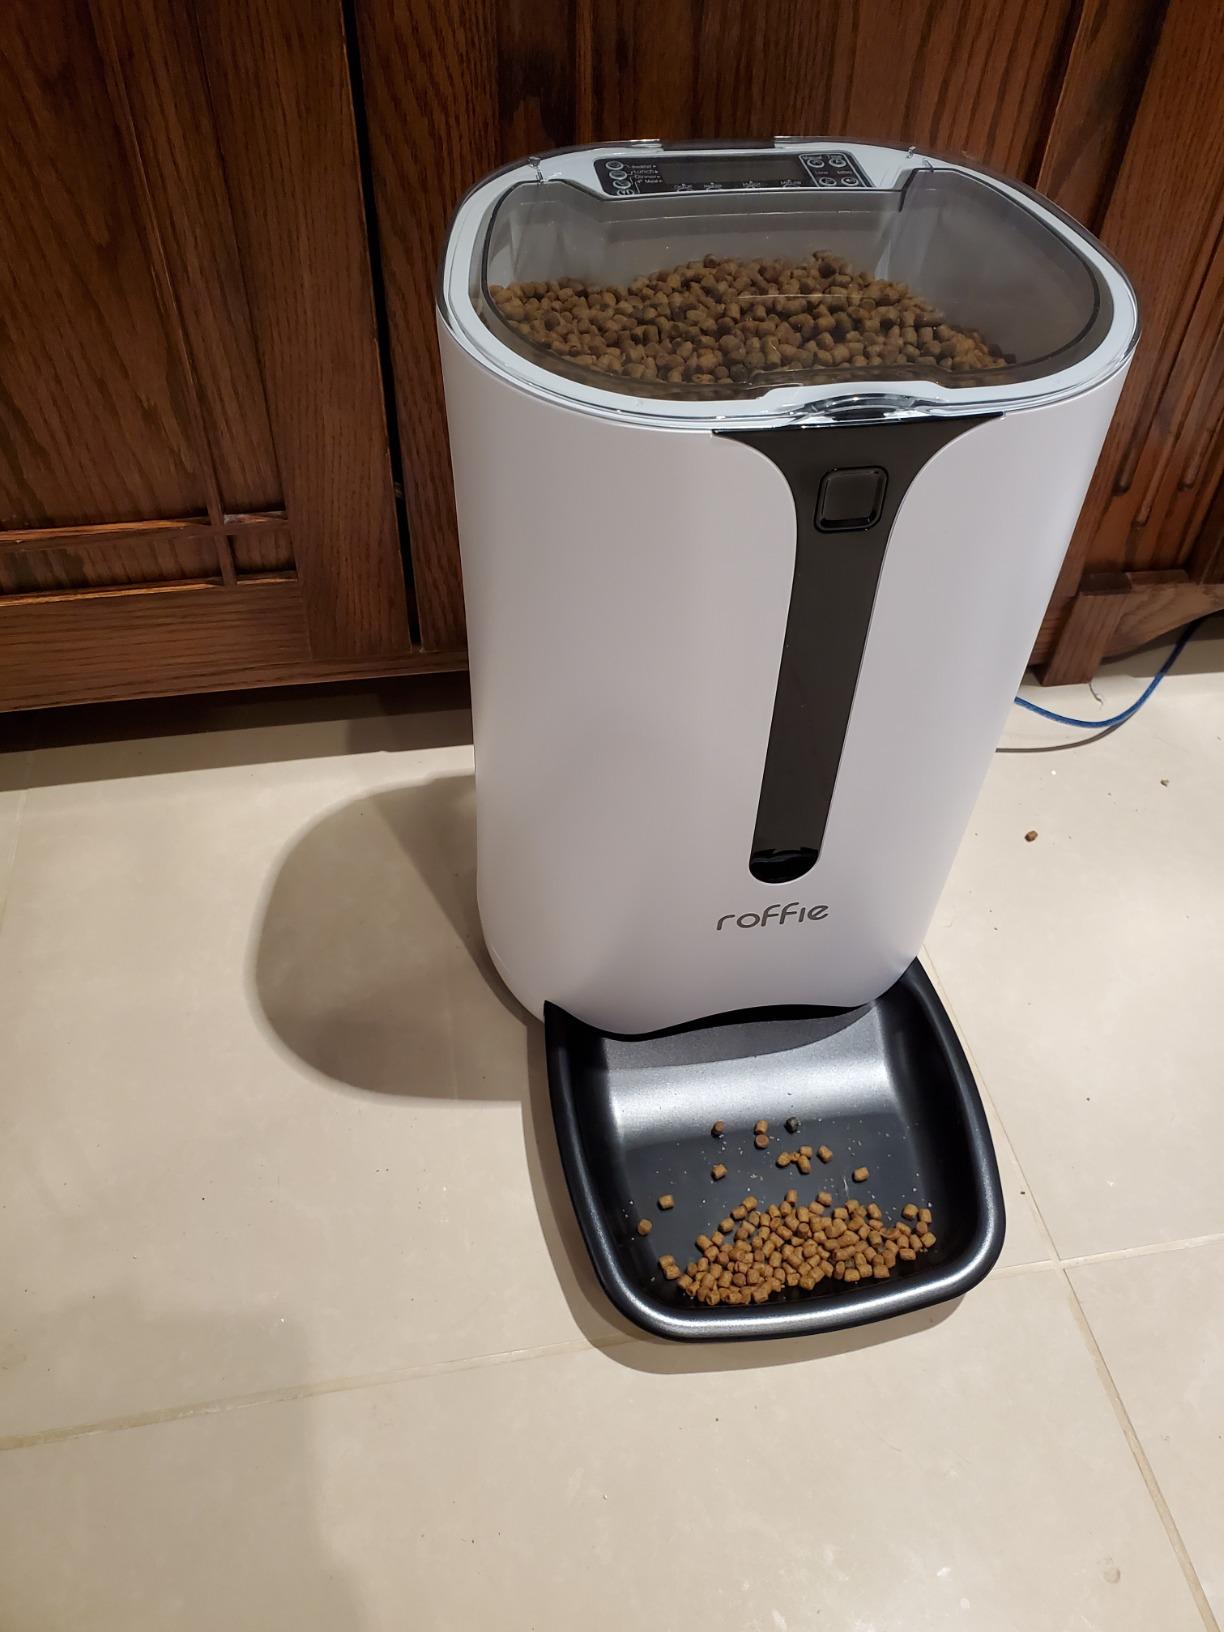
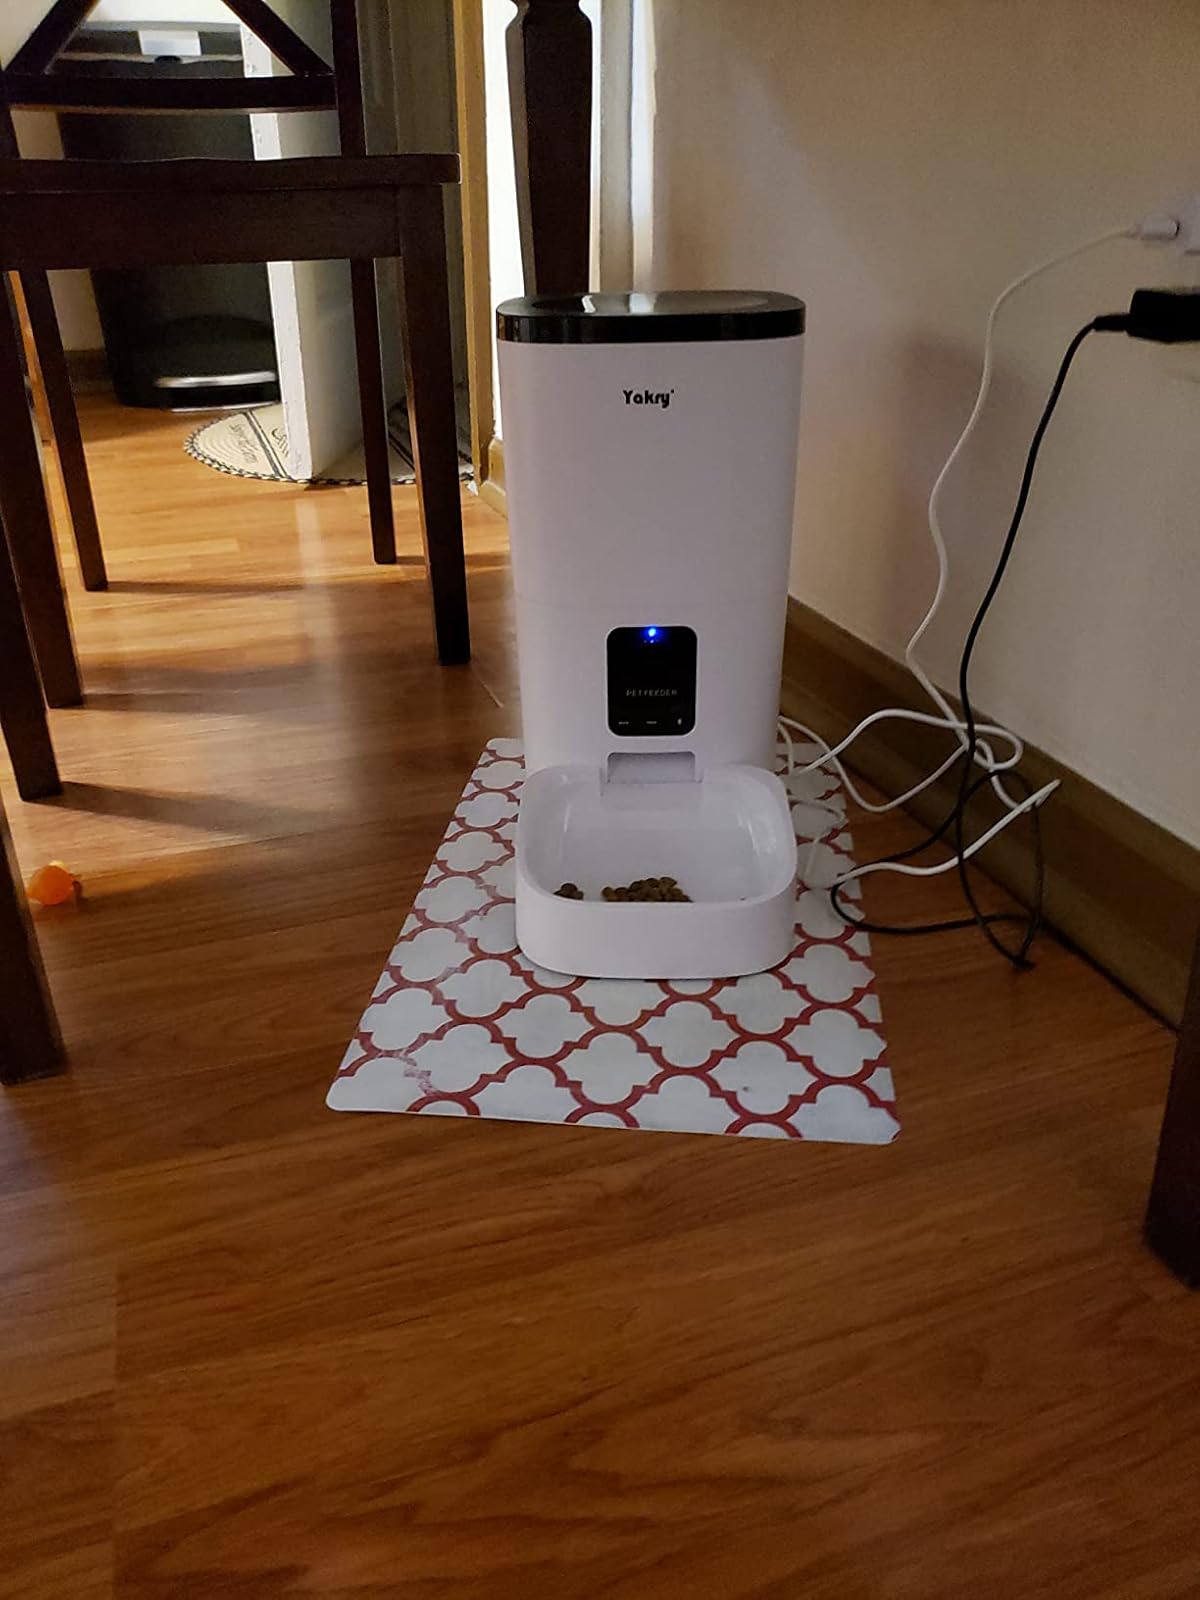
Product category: items_feeder
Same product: no